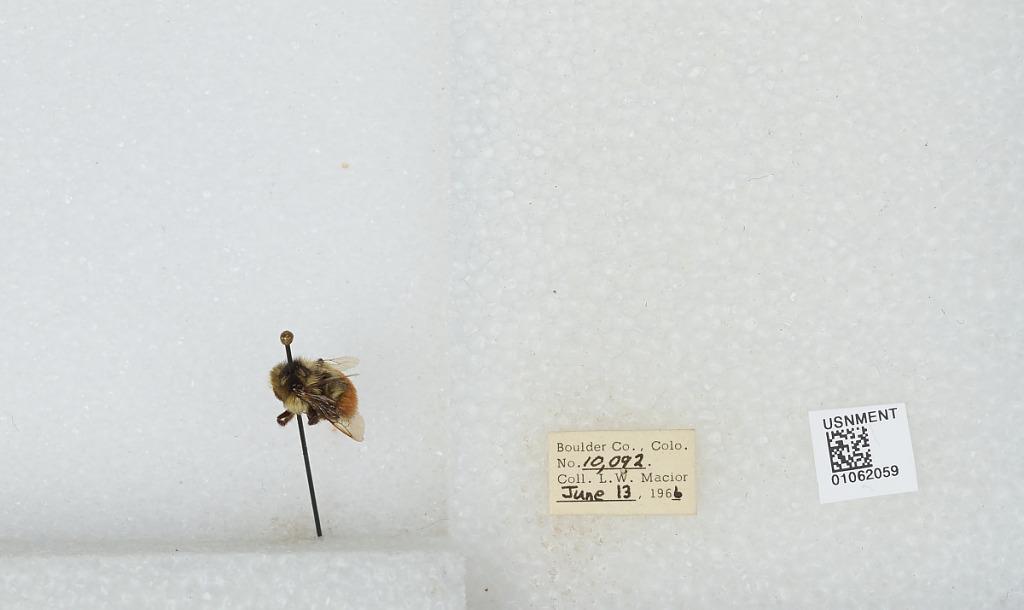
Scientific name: Bombus (Pyrobombus) bifarius Cresson
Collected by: L. Macior
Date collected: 1966-6-13
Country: United States
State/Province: Colorado
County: Boulder
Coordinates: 40.09, -105.36